Chris Clarkson (politician)

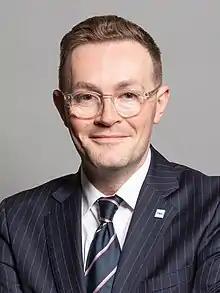
Official portrait, 2020

Christopher Mark Clarkson (born 12 November 1982) is a British Conservative Party politician who was Member of Parliament (MP) for Heywood & Middleton from 2019 to 2024. Before entering Parliament, Clarkson was a Salford City Councillor for Worsley.